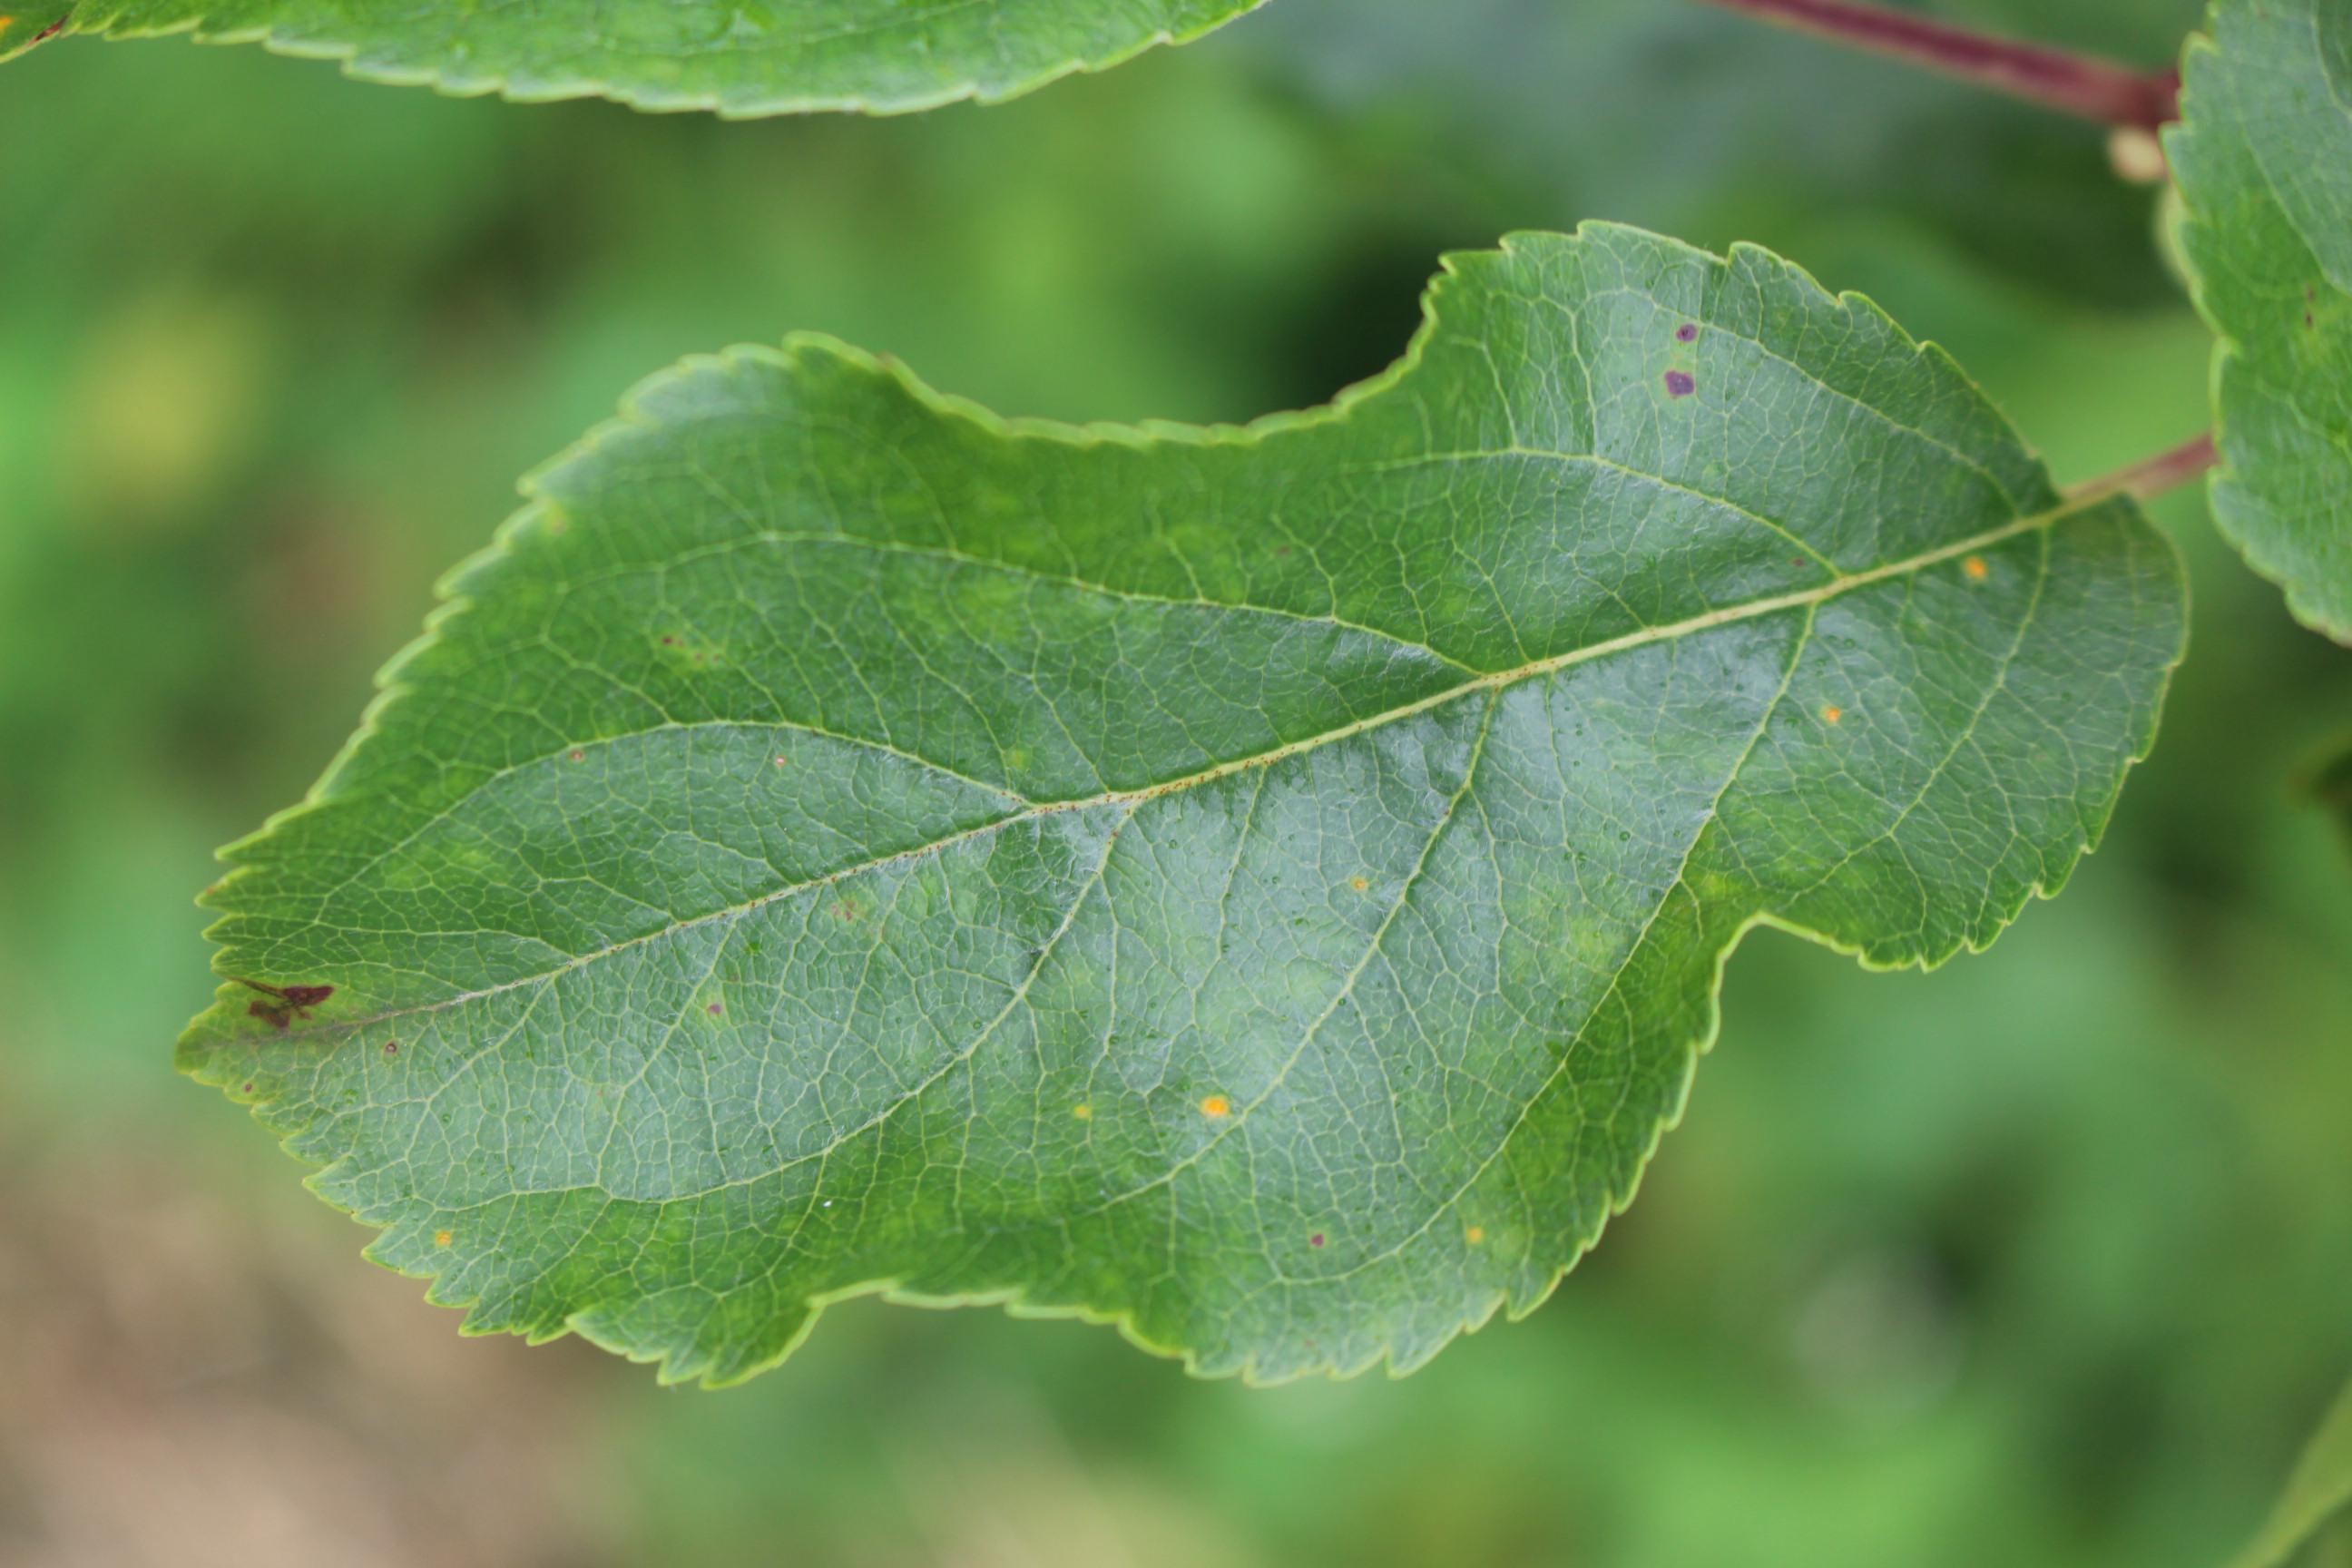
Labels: rust